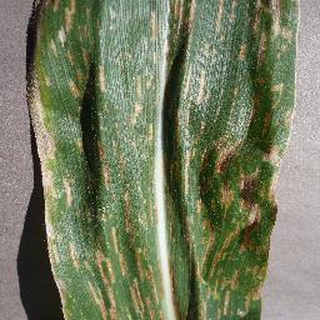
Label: corn_cercospora_leaf_spot